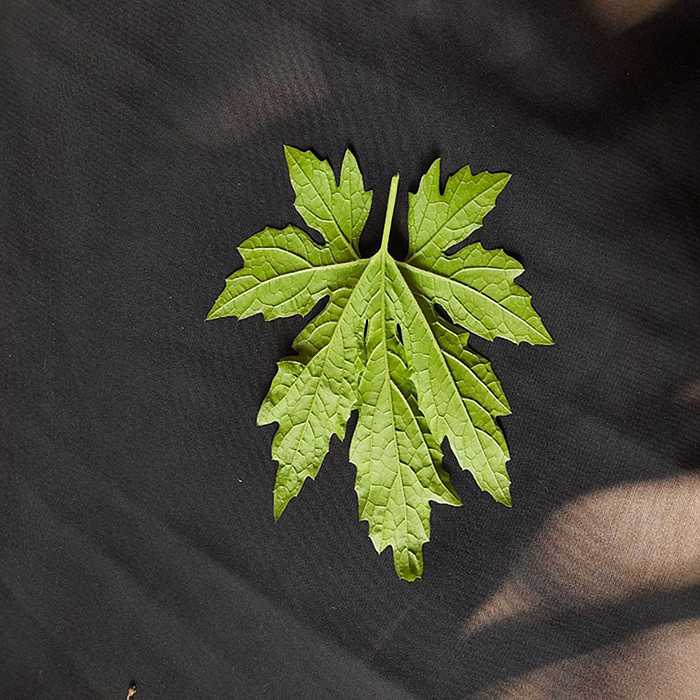
Plant: Bitter Gourd
Label: Fresh leaf